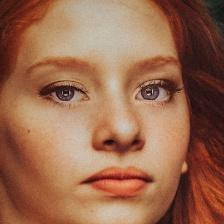
Label: faces